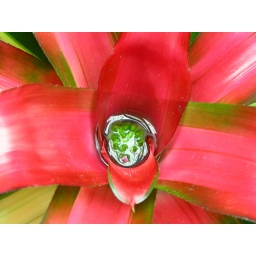
Drop of water in a flower